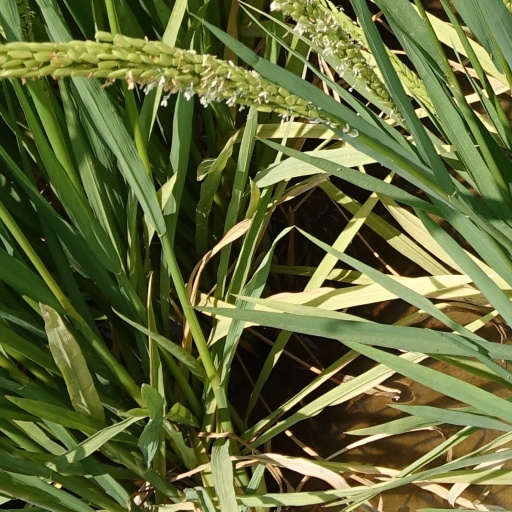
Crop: rice